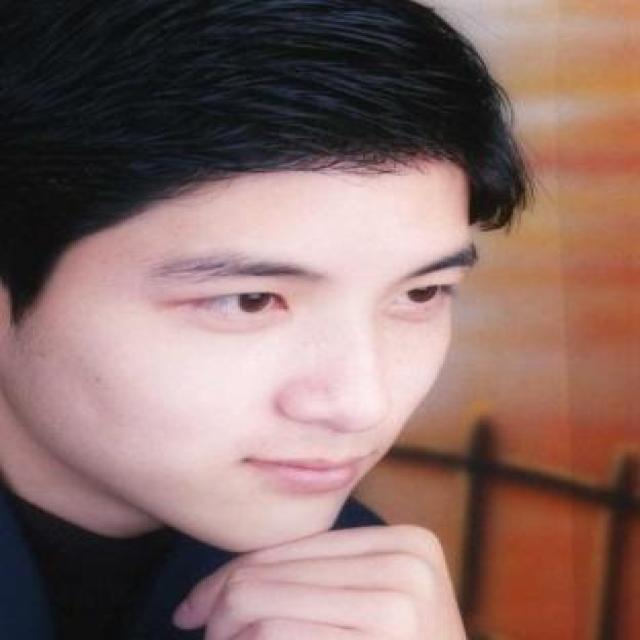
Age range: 21-44